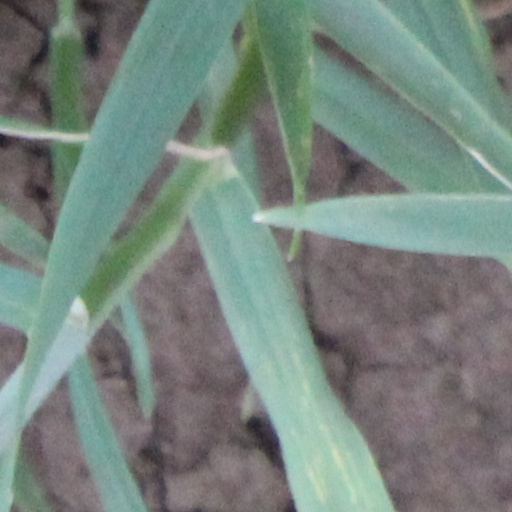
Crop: wheat